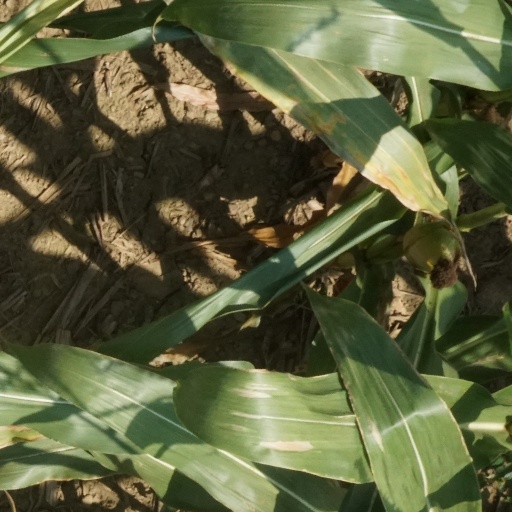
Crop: maize; corn